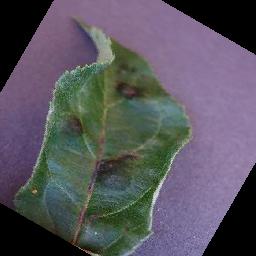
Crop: apple
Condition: scab